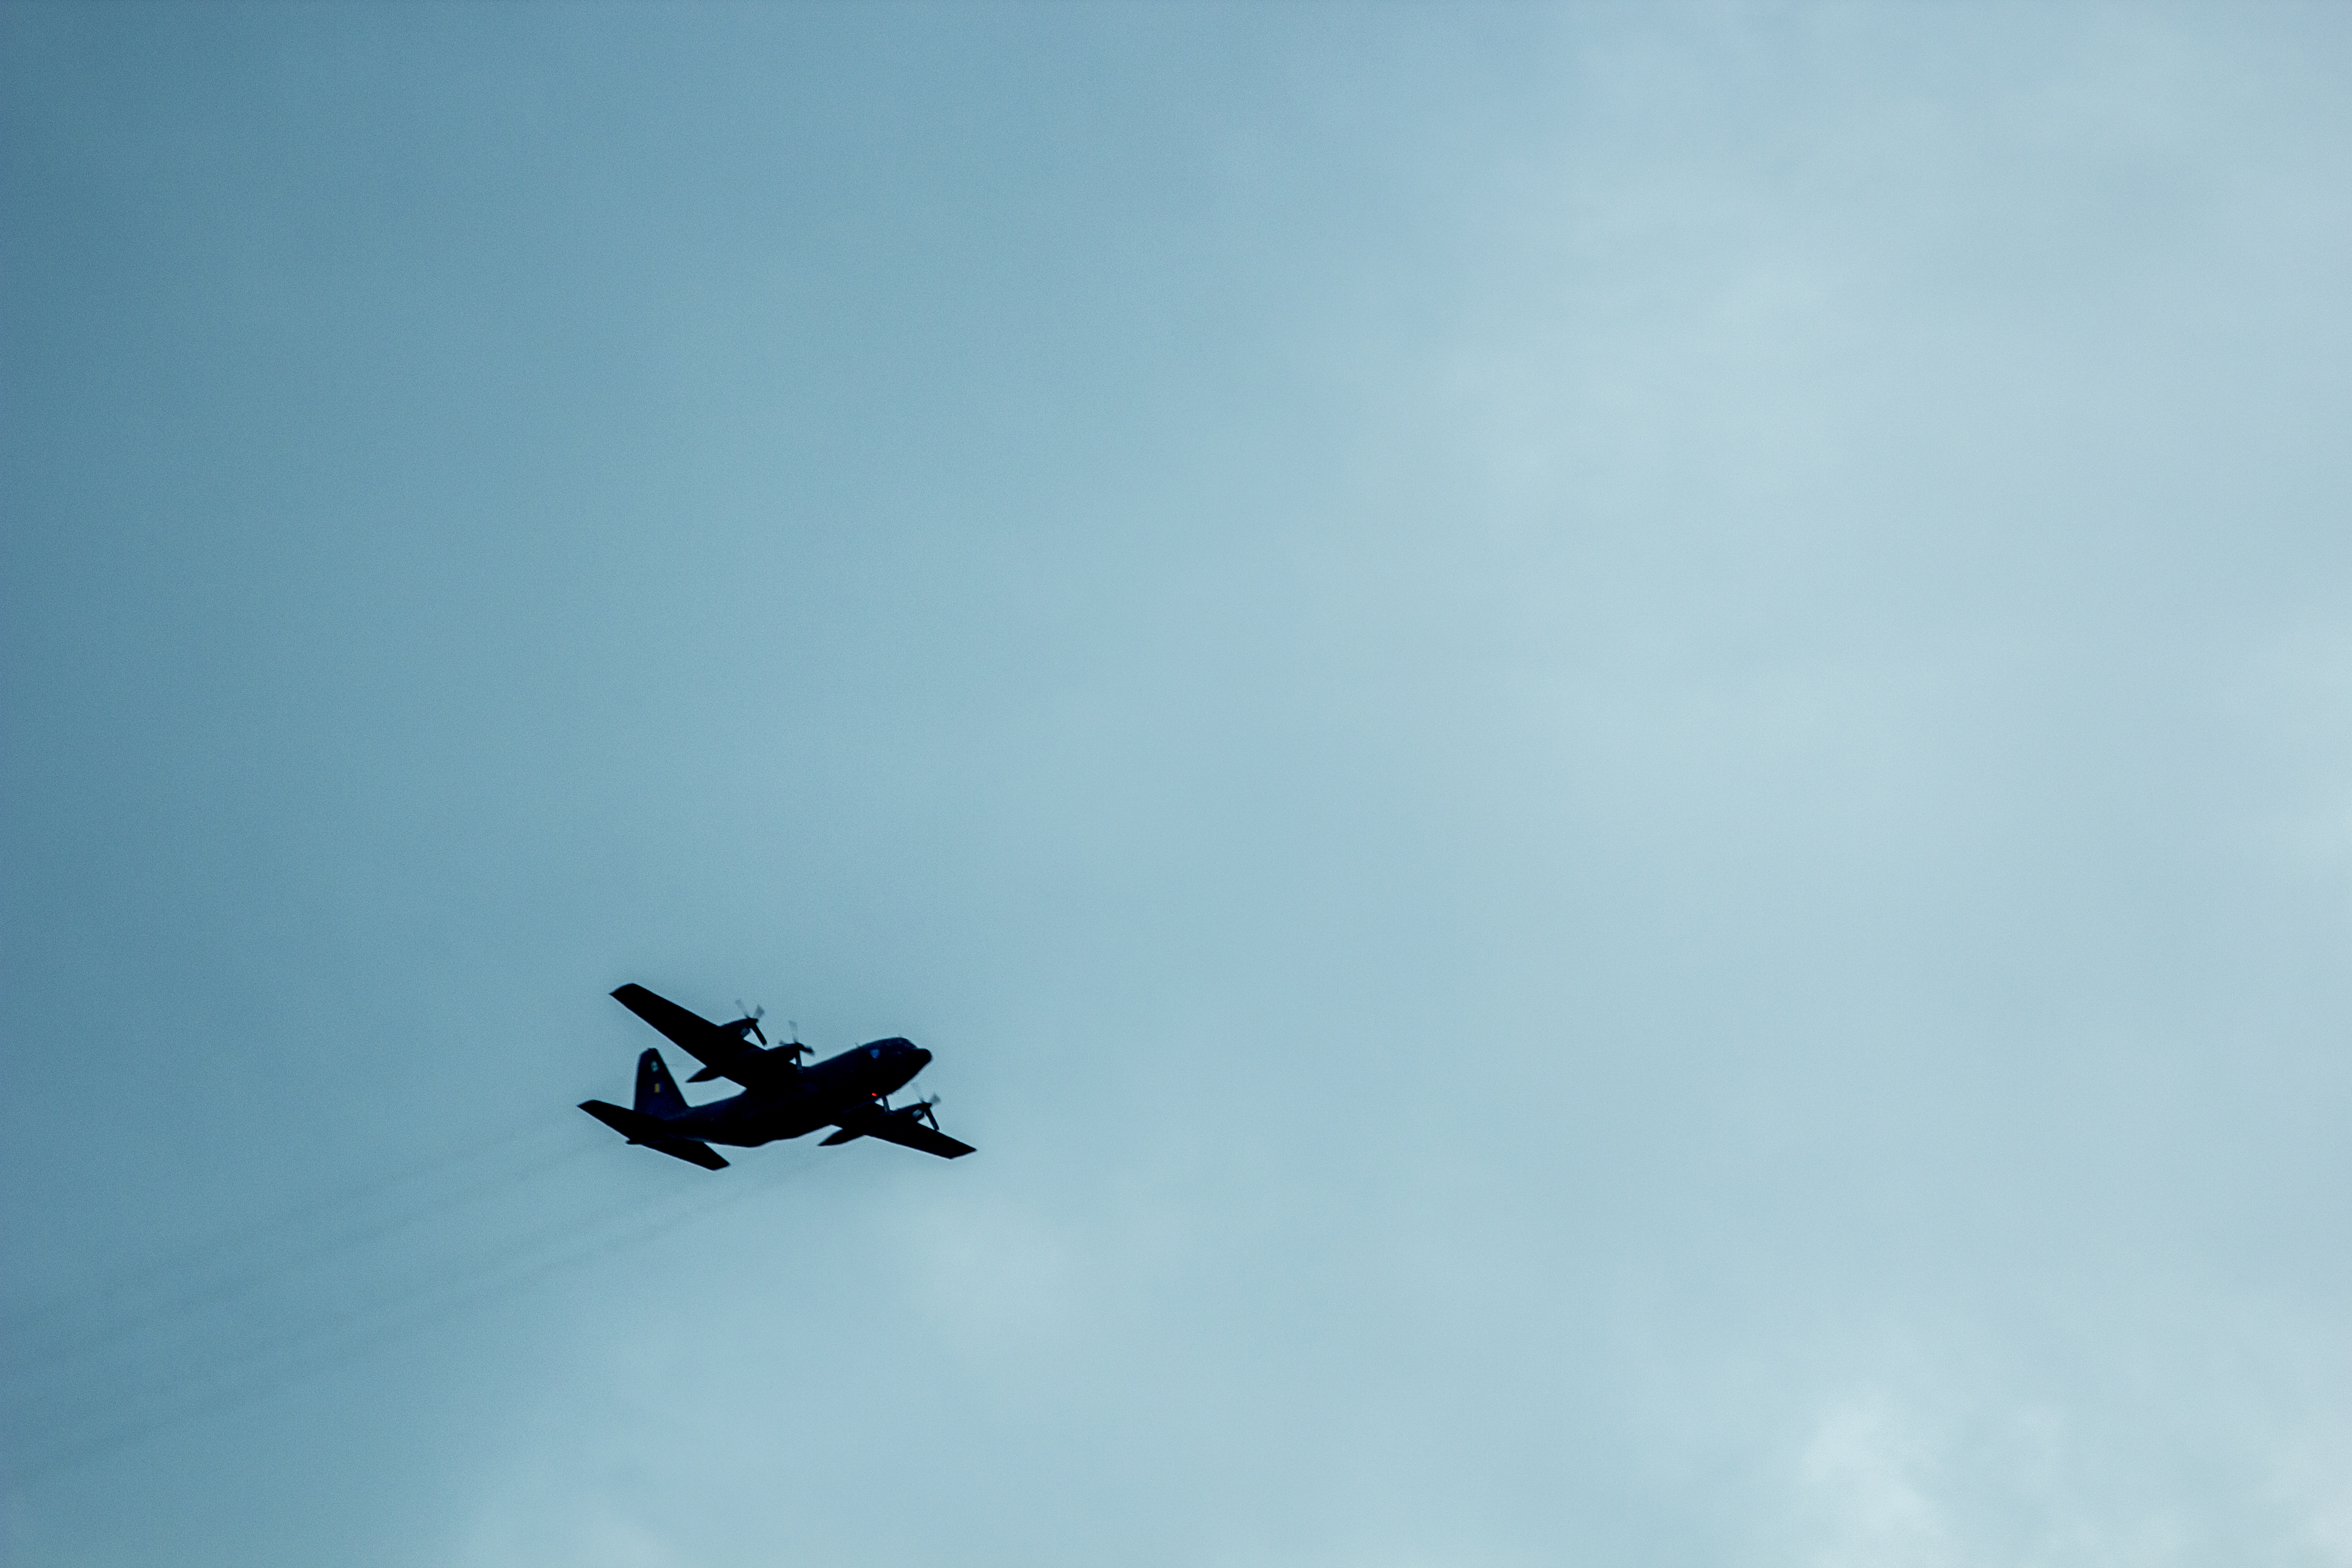
silhouette, wing, sky, travel, airplane, aircraft, vehicle, aviation, flight, aeroplane, parachuting, air show, aerobatics, atmosphere of earth